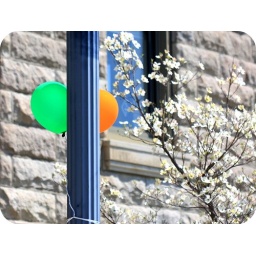
I was sitting watching these colorful balloons blowing in the wind, then straddled the pole...made a colorful shot...